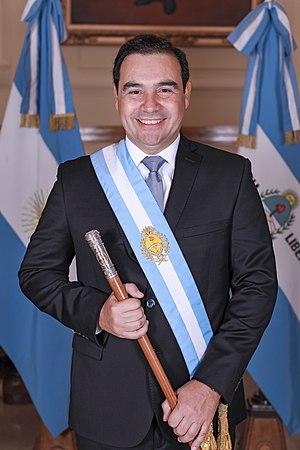
Cette page dresse la liste des gouverneurs actuels des 24 provinces de l’Argentine.